Grayson Perry

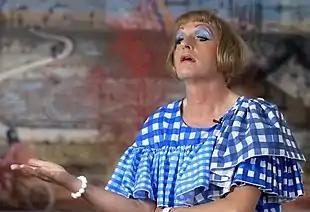
Perry dressed as Claire the cutest, promoting a 2017 exhibition

Perry frequently appears in public dressed as a woman, and he has described his female alter-ego, "Claire", variously as "a 19th century reforming matriarch, a middle-England protester for "No More Art", an aero-model-maker, or an Eastern European Freedom Fighter", and "a fortysomething woman living in a Barratt home, the kind of woman who eats ready meals and can just about sew on a button". In his work, Perry includes pictures of himself in stereotypically women's clothes: for example, "Mother of All Battles" (1996) is a photograph of Claire holding a gun and wearing a dress, in ethnic Eastern European style, embroidered with images of war, exhibited at his 2002 "Guerrilla Tactics" show. One critic has called Perry "The social critic from hell".